John Allen (historian)

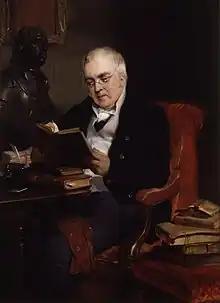
Portrait of John Allen by Edwin Henry Landseer, 1836

John Allen (3 February 1771 – 10 April 1843) was an eighteenth and nineteenth century political and historical writer, and Master of the College of God's Gift in Dulwich (then colloquially called "Dulwich College"). More than one street in Kensington, London, is named after him.